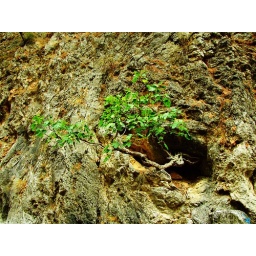
Living in a stone wall